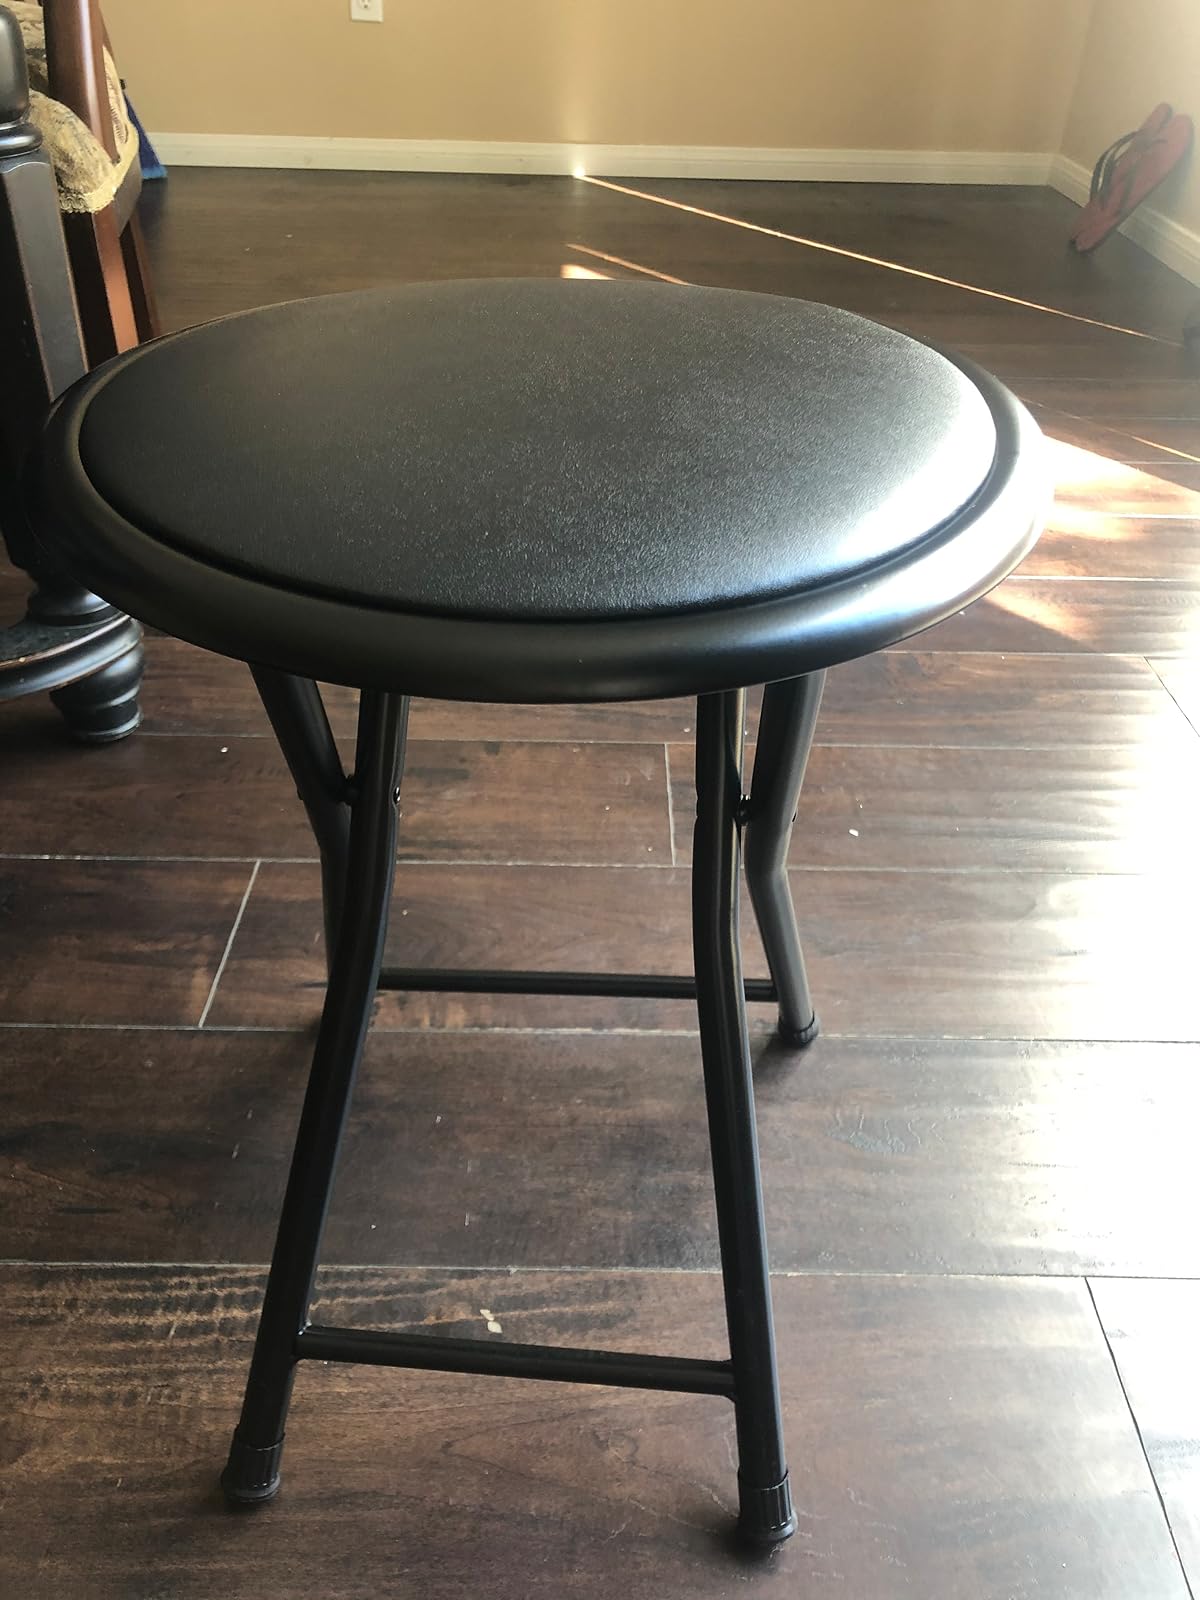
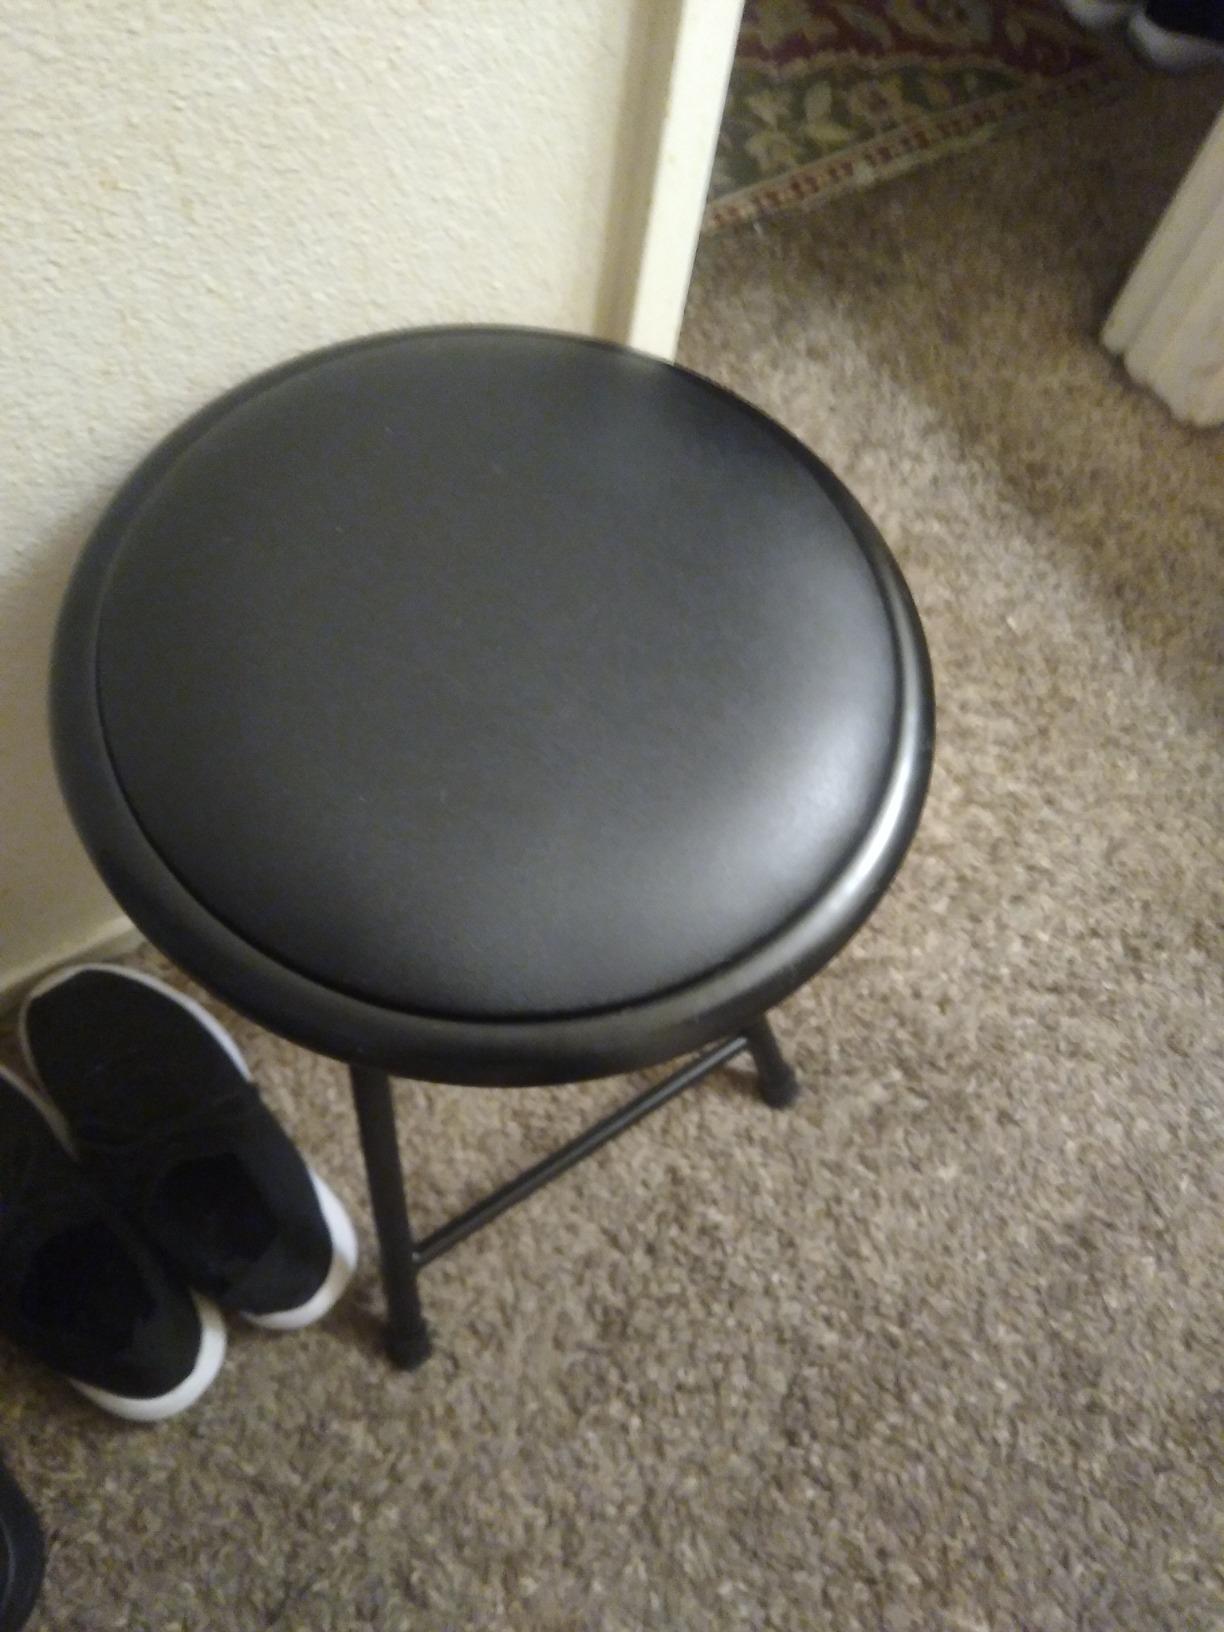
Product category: stool
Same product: yes